Oligocene

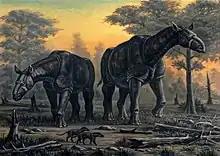
"Paraceratherium" restored next to "Hyaenodon"

Most extant mammal families had appeared by the end of the Oligocene. These included primitive three-toed horses, rhinoceroses, camels, deer, and peccaries. Carnivores such as dogs, nimravids, bears, weasels, and raccoons began to replace the creodonts that had dominated the Paleocene in the Old World. Rodents and rabbits underwent tremendous diversification due to the increase in suitable habitats for ground-dwelling seed eaters, as habitats for squirrel-like nut- and fruit-eaters diminished. The primates, once present in Eurasia, were reduced in range to Africa and South America. Many groups, such as equids, entelodonts, rhinos, merycoidodonts, and camelids, became more able to run during this time, adapting to the plains that were spreading as the Eocene rainforests receded. Brontotheres died out in the Earliest Oligocene, and creodonts died out outside Africa and the Middle East at the end of the period. Multituberculates, an ancient lineage of primitive mammals that originated back in the Jurassic, also became extinct in the Oligocene, aside from the gondwanatheres.